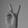
ASL letter: V